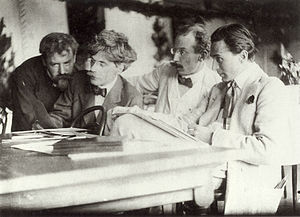
291 (galleri) / Historie / Retningsskifte til et kunstgallerie for det moderne 1907–1908
Frank Eugene: Eugene, Stieglitz, Heinrich Kühn og Steichen betragter et værk af Eugene, omkring 1907
291 var et avantgardistisk kunstgalleri på Fifth Avenue i New York. Det blev grundlagt 1905 som Little Galleries of the Photo-Secession af de amerikanske fotografer Alfred Stieglitz og Edward Steichen. 291 viste foruden fotografiske arbejder også afrikansk kunst og præsenterede for første gang moderne europæiske kunstnere i USA. Stieglitz var som galleriets centrale person en nøglefigur i fotografi-og kunsthistorien og en af de første moderne udstillingsarrangører. Galleriet og dets hustidsskrift Camera Work var vigtige for kunstnere og gav impulser til prædadaistiske tendenser, New-York-Dada og de første moderne kunstretninger der fulgte efter i USA i begyndelsen af 1900-tallet.